Tanks of the United States

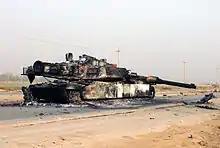
A destroyed USMC M1A1 Abrams rests in front of a Fedayeen camp just outside Jaman Al Juburi, Iraq in April 2003.

The M60A2, nicknamed the "Starship" due to its Space Age technology, featured an entirely new low-profile turret with a commander's machine-gun cupola on top, giving the commander a good view and field of fire while under armor but spoiling the low profile. It also featured a 152 mm cannon, which fired conventional rounds as well as guided missiles.